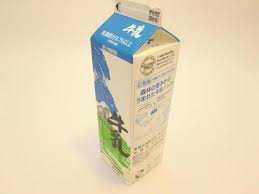
Label: paper